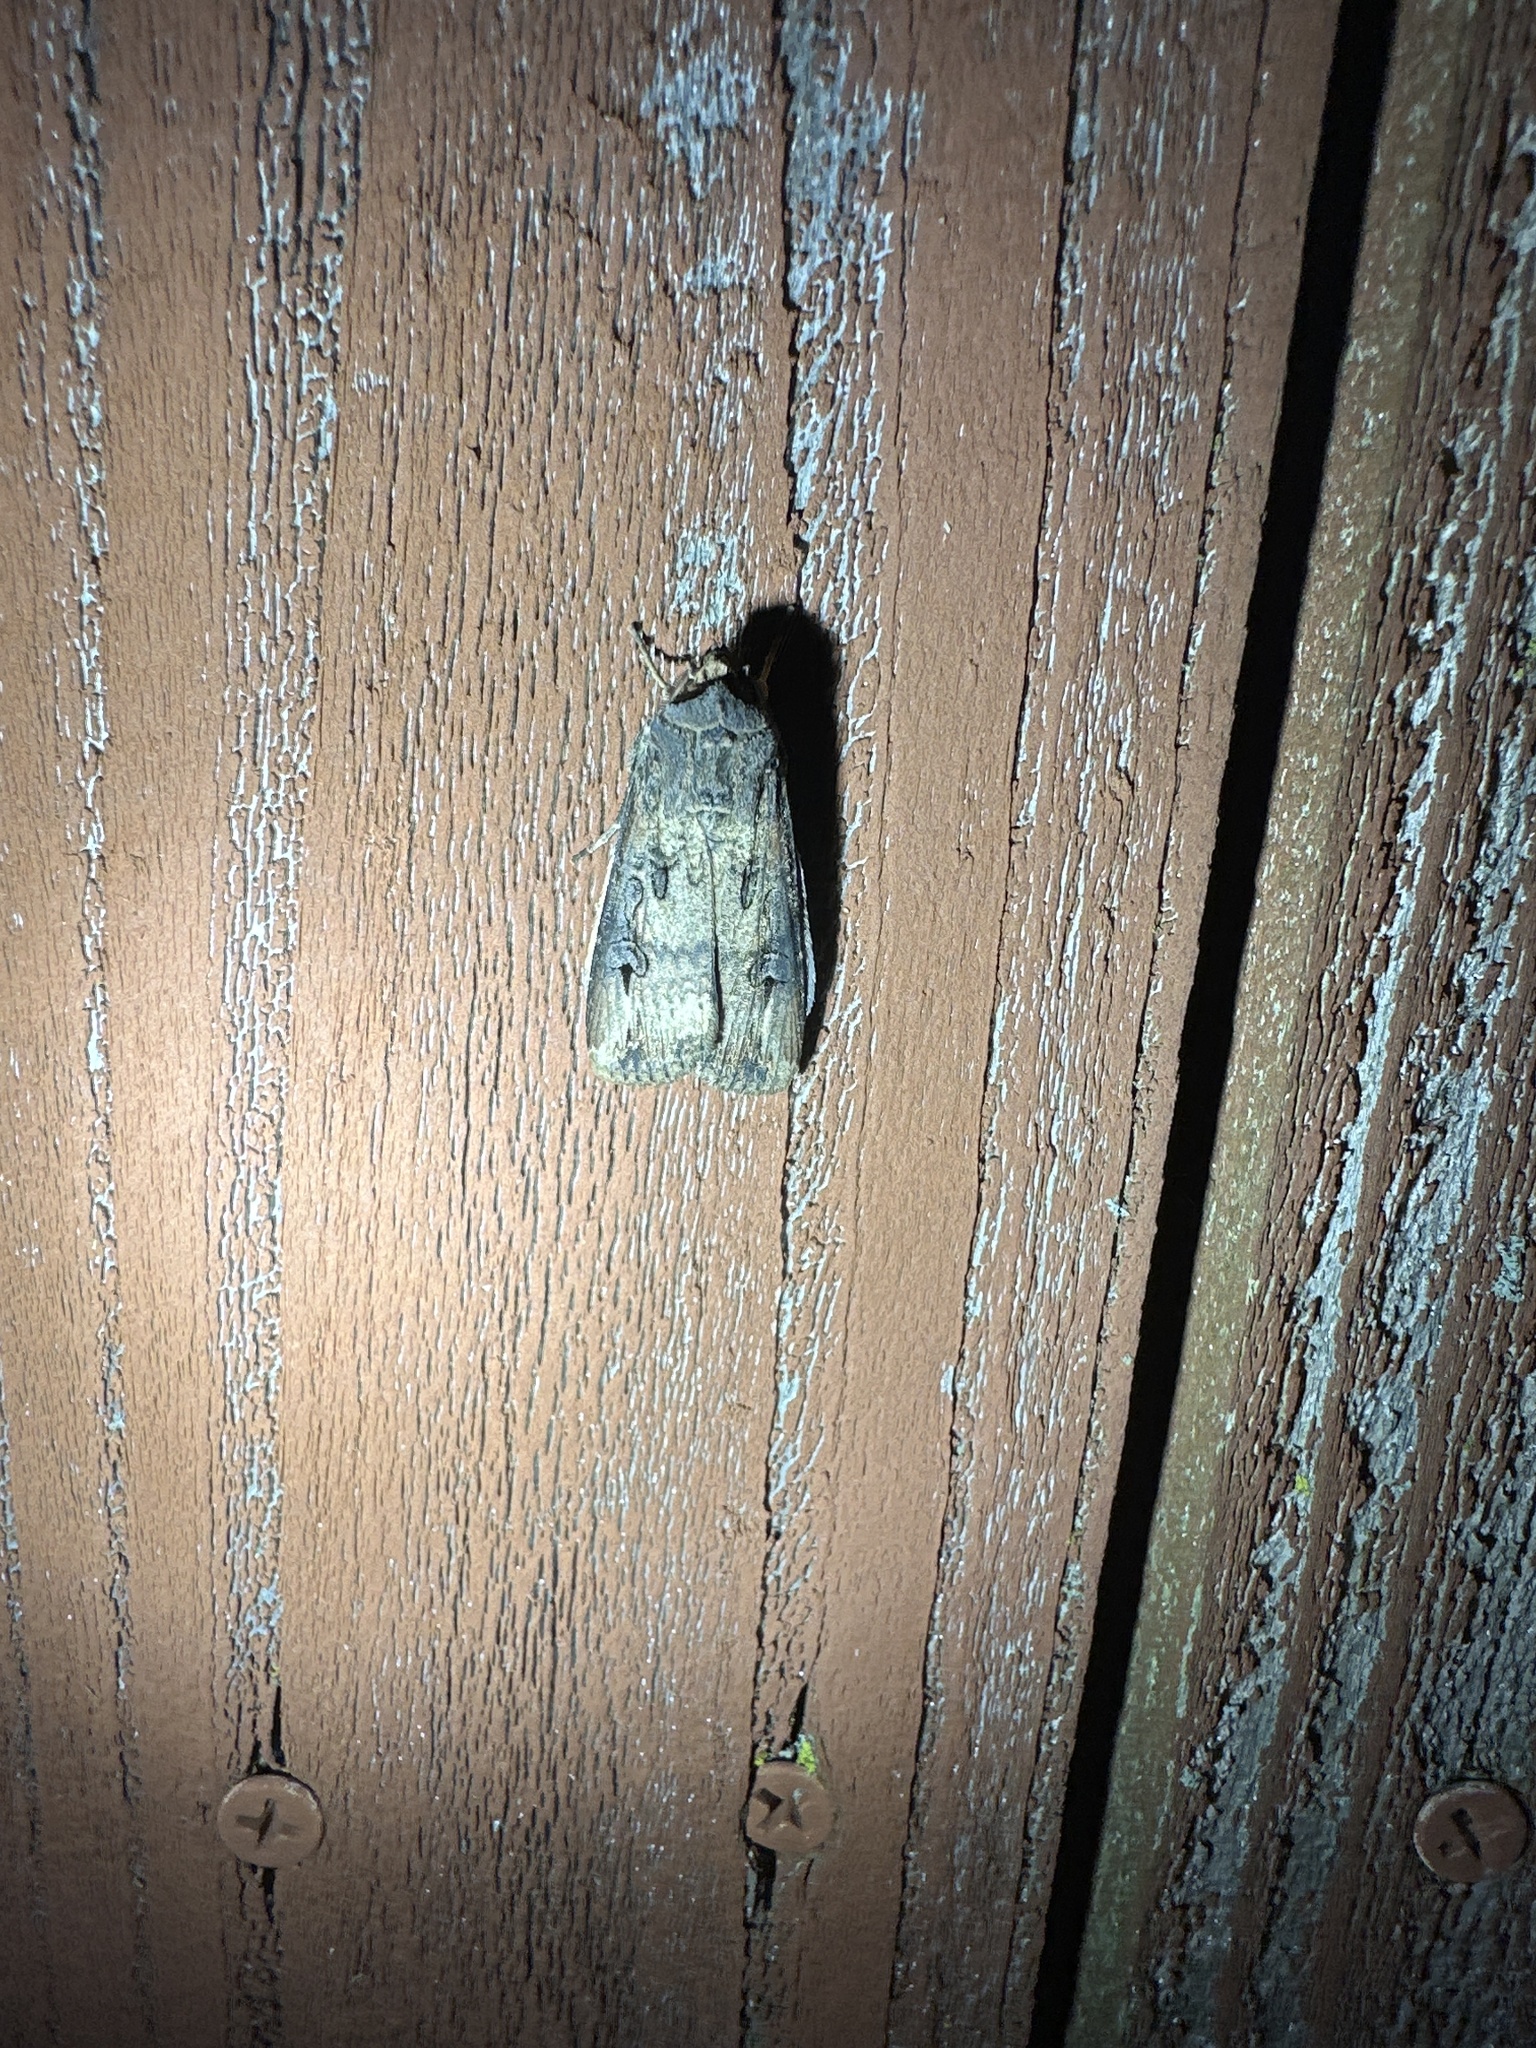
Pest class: cutworms